Russian occupation of Crimea

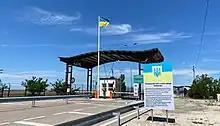
Ukrainian checkpoint at Kalanchak, entering Kherson Oblast from Russian-occupied Crimea.

On 16 March 2014, a referendum status of Crimea was held by Russia, where, according to official Russian data, 96.77% of the inhabitants of the (Autonomous) Republic of Crimea and the city of Sevastopol voted for the reunification of the respective territories with the Russian Federation. On 17 March, the Verkhovna Rada of the Autonomous Republic of Crimea proclaimed the independence of the Republic of Crimea, and on 18 March, in the Georgievsky Hall of the Kremlin, President of Russia Vladimir Putin, together with the self-proclaimed Chairman of the Council of Ministers of the Autonomous Republic of Crimea Sergey Aksyonov, the Speaker of the Verkhovna Rada of the Autonomous Republic of Crimea Vladimir Konstantinov and the self-proclaimed life of Sevastopol Aleksei Chalyi, signed the Treaty on the Adoption of the Republic Crimea to Russia. On 21 March, the Federation Council adopted a law on the ratification of the Treaty of 18 March and a law on the formation of new subjects of the federation — the Republic of Crimea and the federal city of Sevastopol, securing the annexation of these regions by Russia.